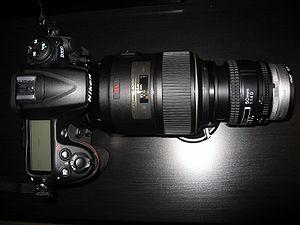
Une bonnette, qu'on peut appeler « lentille additionnelle », voire « lentille d'approche », est une lentille convergente supplémentaire ajoutée à un objectif photographique. Elle permet d'utiliser un objectif fixe standard, un téléobjectif fixe ou un zoom pour la photographie rapprochée. On la visse devant l'élément frontal, comme un filtre. Elle obtient de meilleures photos pour un sujet mieux mis en valeur.